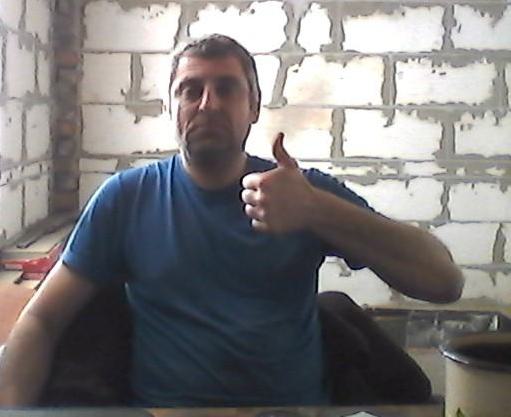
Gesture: like